VHS

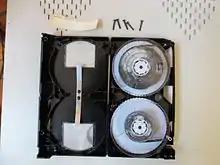
A badly molded VHS tape. Mold can prevent modern use. See Media preservation.

VHS was the winner of a protracted and somewhat bitter format war during the late 1970s and early 1980s against Sony's Betamax format as well as other formats of the time.